Ferizaj

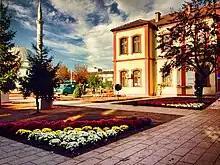
"Sadik Tafarshiku" Library

Later, the city suffered some damages during the 1999 Kosovo War, with some of its Albanian-populated neighborhoods being shelled and burned by the Yugoslav Army. Following the war, the city has seen serious inter-communal unrest, which has resulted in almost all of the Serbians, and other non-Albanian inhabitants, either being expelled or forced to flee. The Serbian churches of St. Nicholas and St. Stephen were destroyed in 1999 in an act of rebellion.